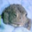
Label: frog